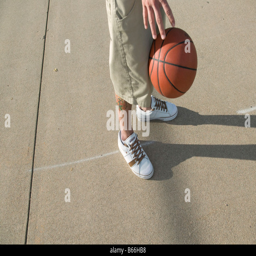
man with tattooed leg bouncing a basketball on outdoor court